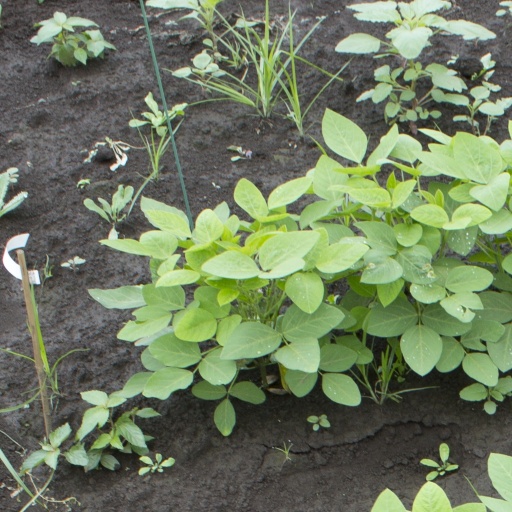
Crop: soybean